McKinley Tower Apartments

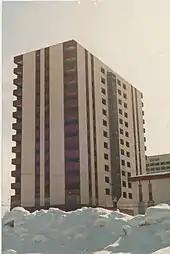

After the building had sat for years following damage in the 1964 Alaska earthquake, it was purchased at auction by Anchorage attorney and real estate investor, Neil S. Mackay. He renamed it the McKay Building (spelling intended) and converted into an office building that housed the State of Alaska's administrative offices and a private penthouse residence occupied by Mackay. The State of Alaska moved out in 1982 when the building was condemned by the city for failing fire codes. The building was completely gutted and stood windowless and abandoned for the next 20 years largely due to Mackay's legal issues in relation to the assassination of his wife Muriel Pfeil and brother in law Robert Pfeil.